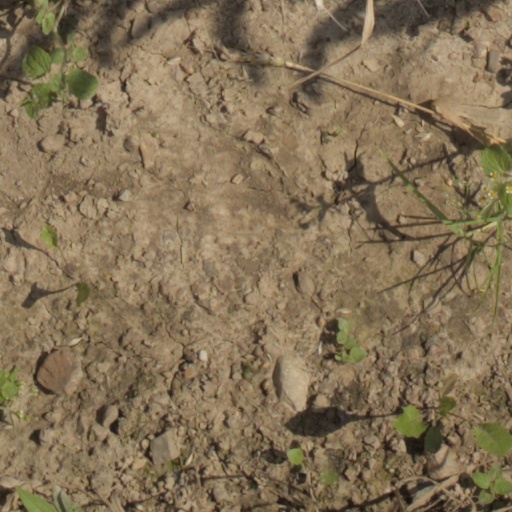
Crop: wheat